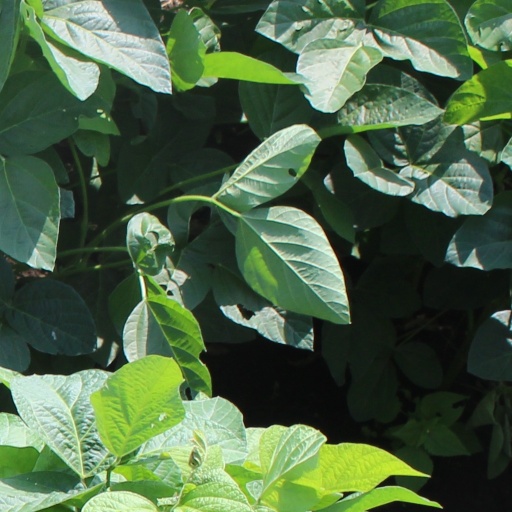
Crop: soybean